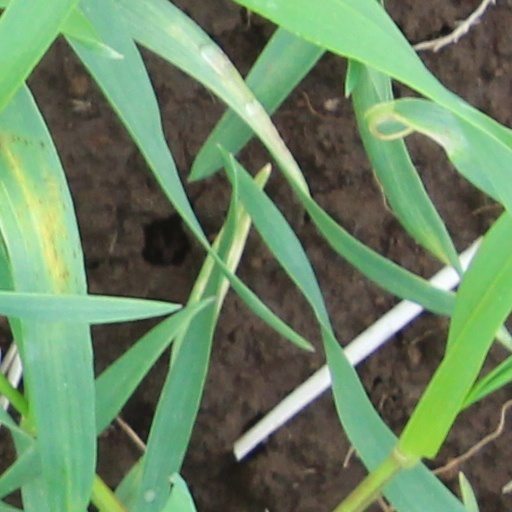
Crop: wheat